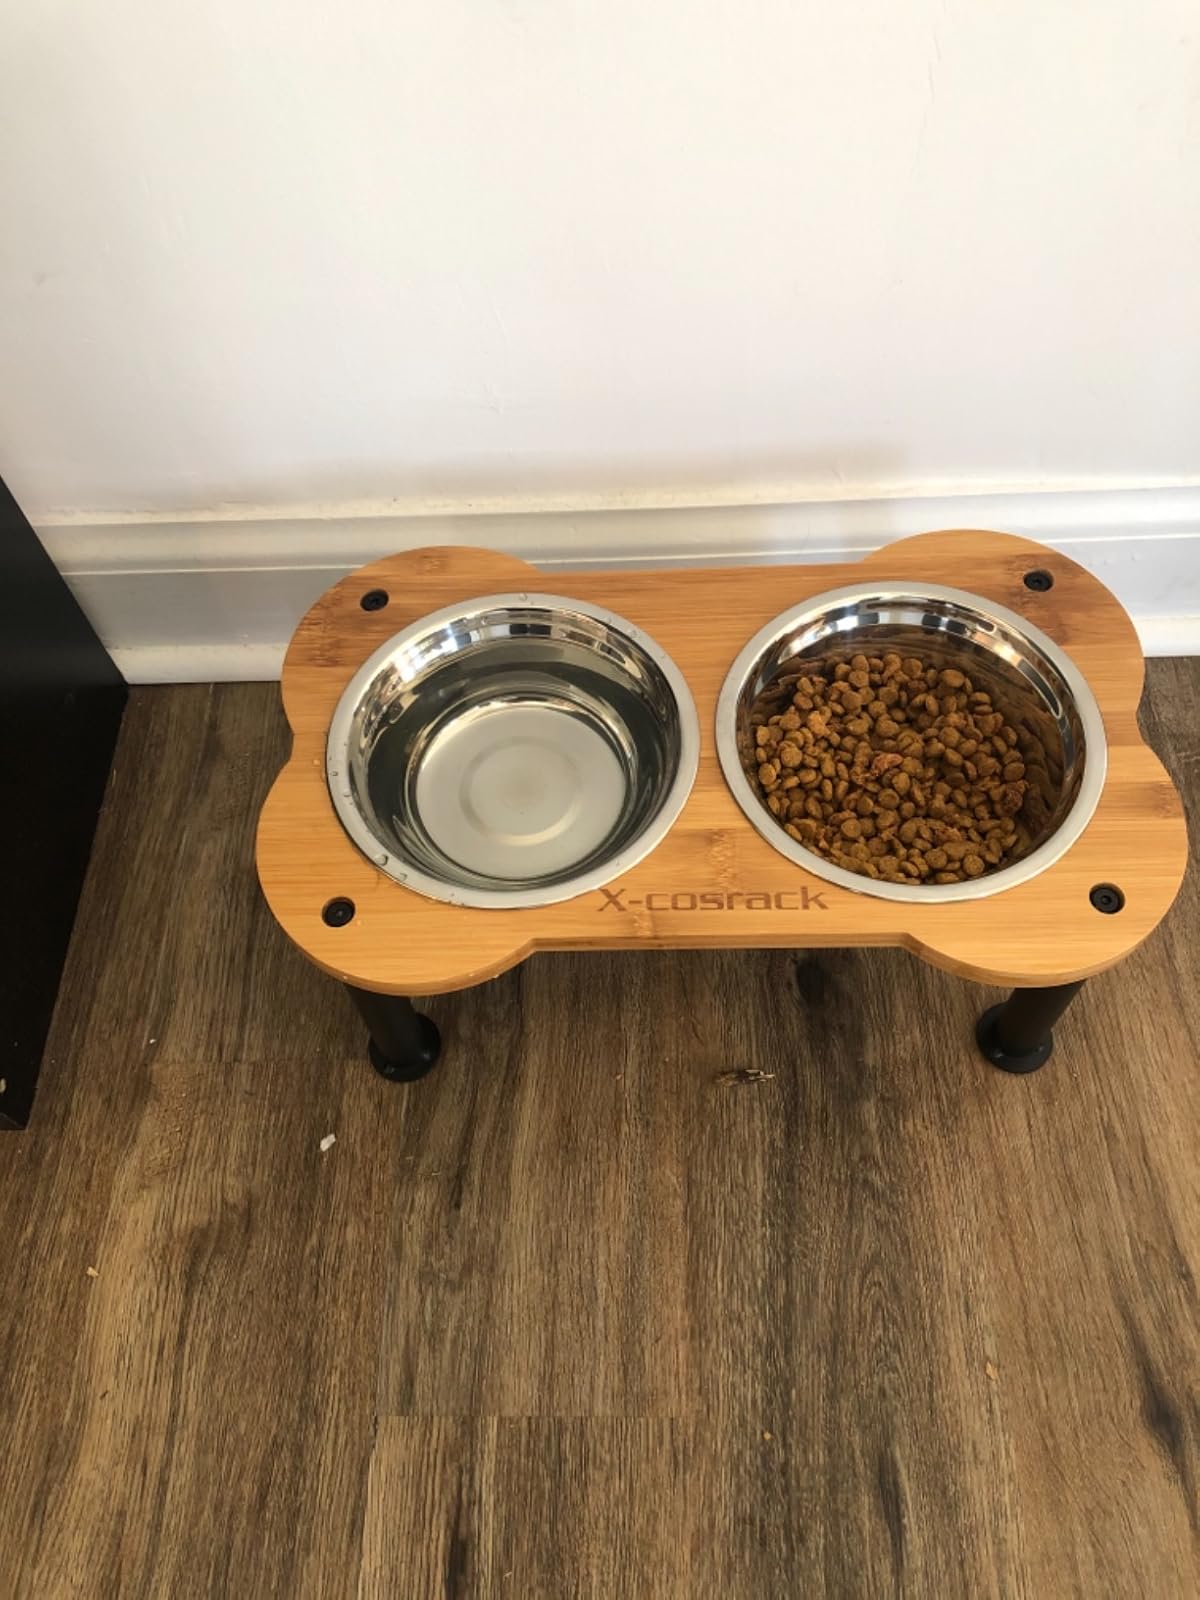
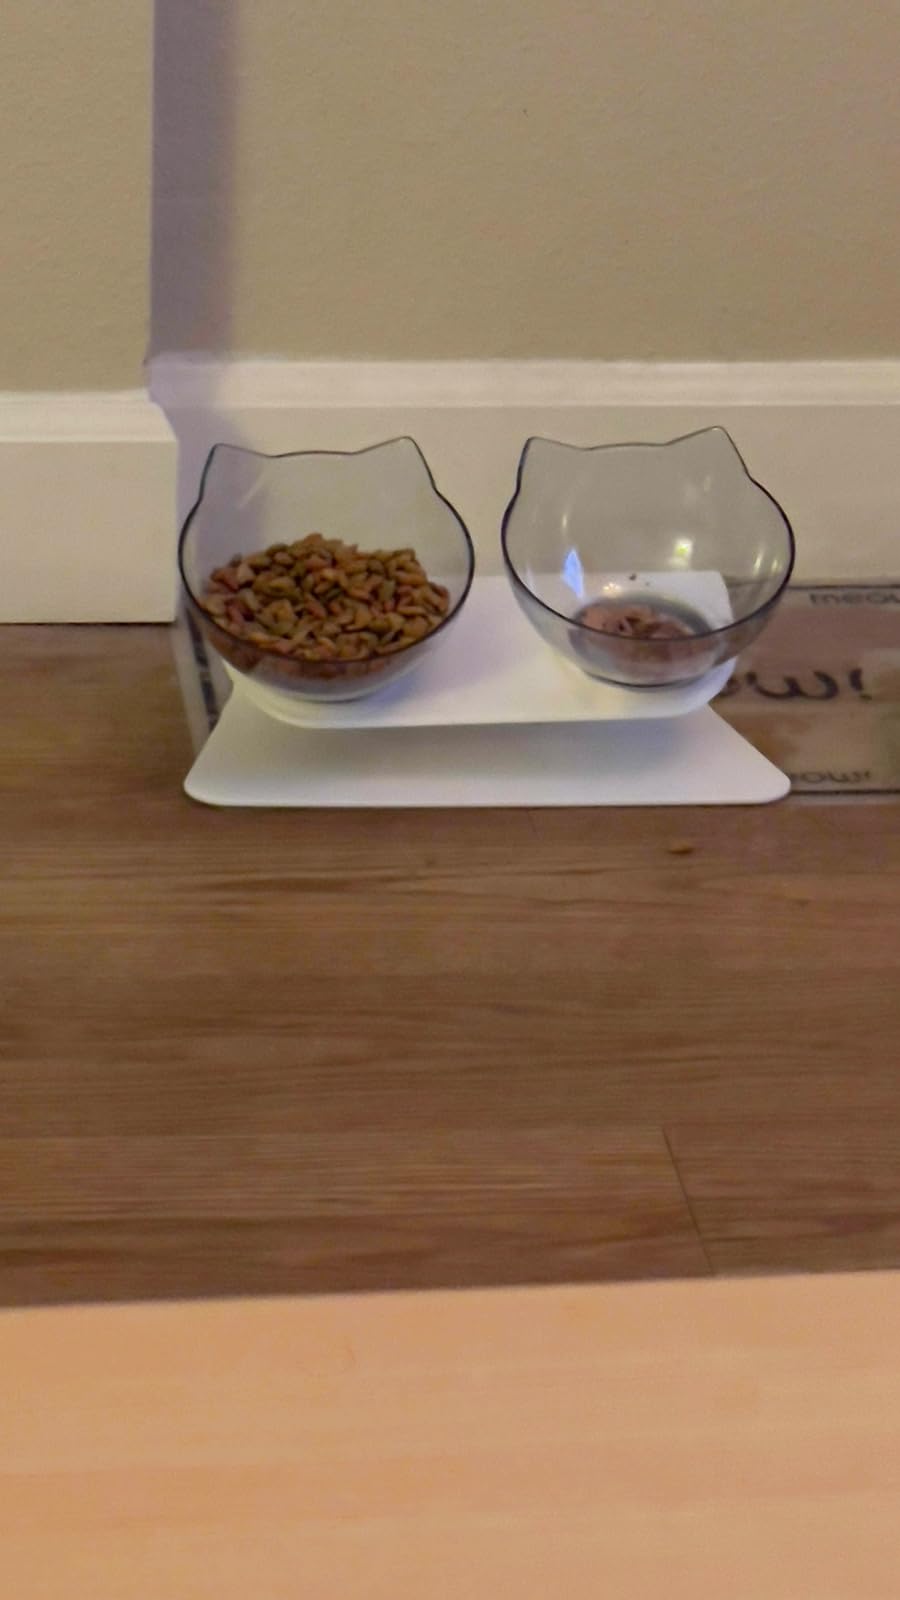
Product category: items_bowl
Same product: no